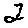
Label: 2